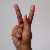
The image shows a hand gesture representing the letter 'K' in Indian Sign Language.